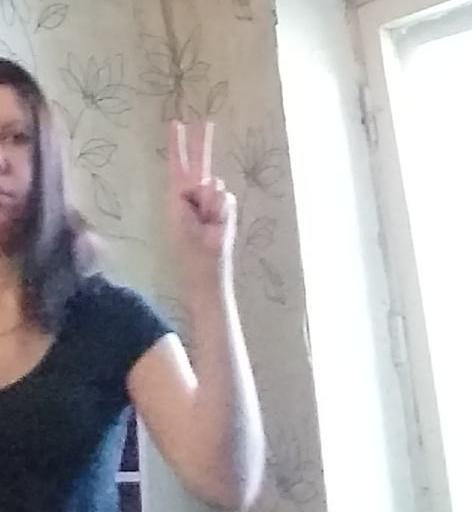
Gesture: peace